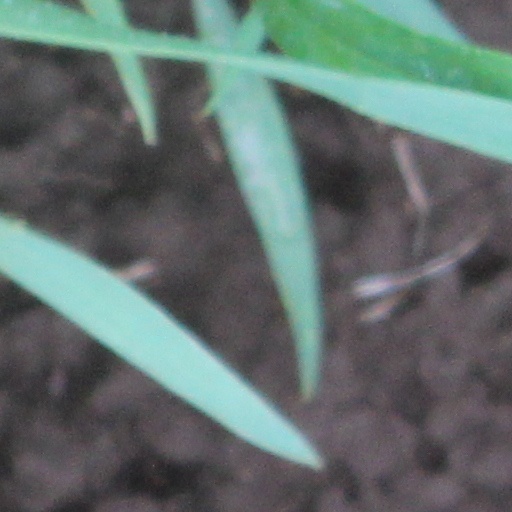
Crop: wheat